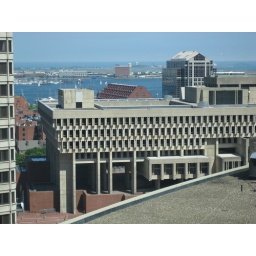
Looking out the windows in front of my desk